Witold Roman

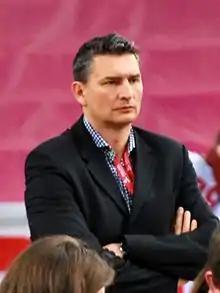
Witold Roman in 2014

Witold Roman (born 6 March 1967) is a Polish volleyball player. He competed in the men's tournament at the 1996 Summer Olympics. Played 259 games for the Polish national team between 1987 and 1997. Participated in the European Championships in: Stockholm (1989) – 7th place, Berlin (1991) – 7th place, Turku (1993) – 7th place, Athens (1995) – 6th place.